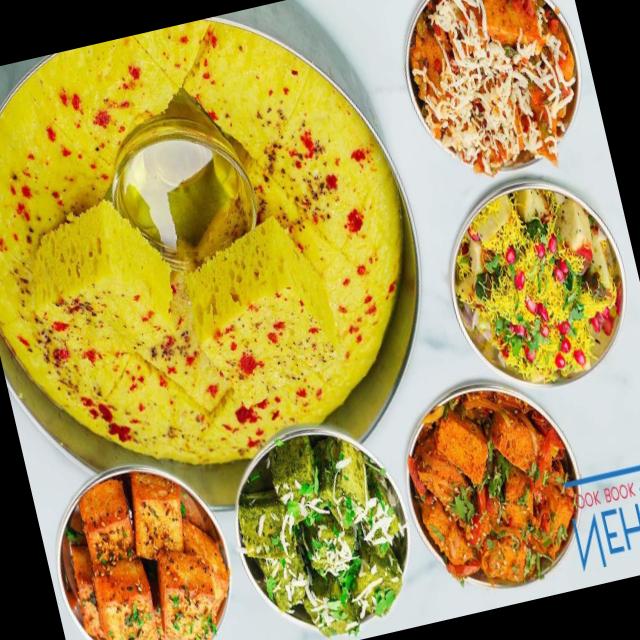
Dish: dhokla